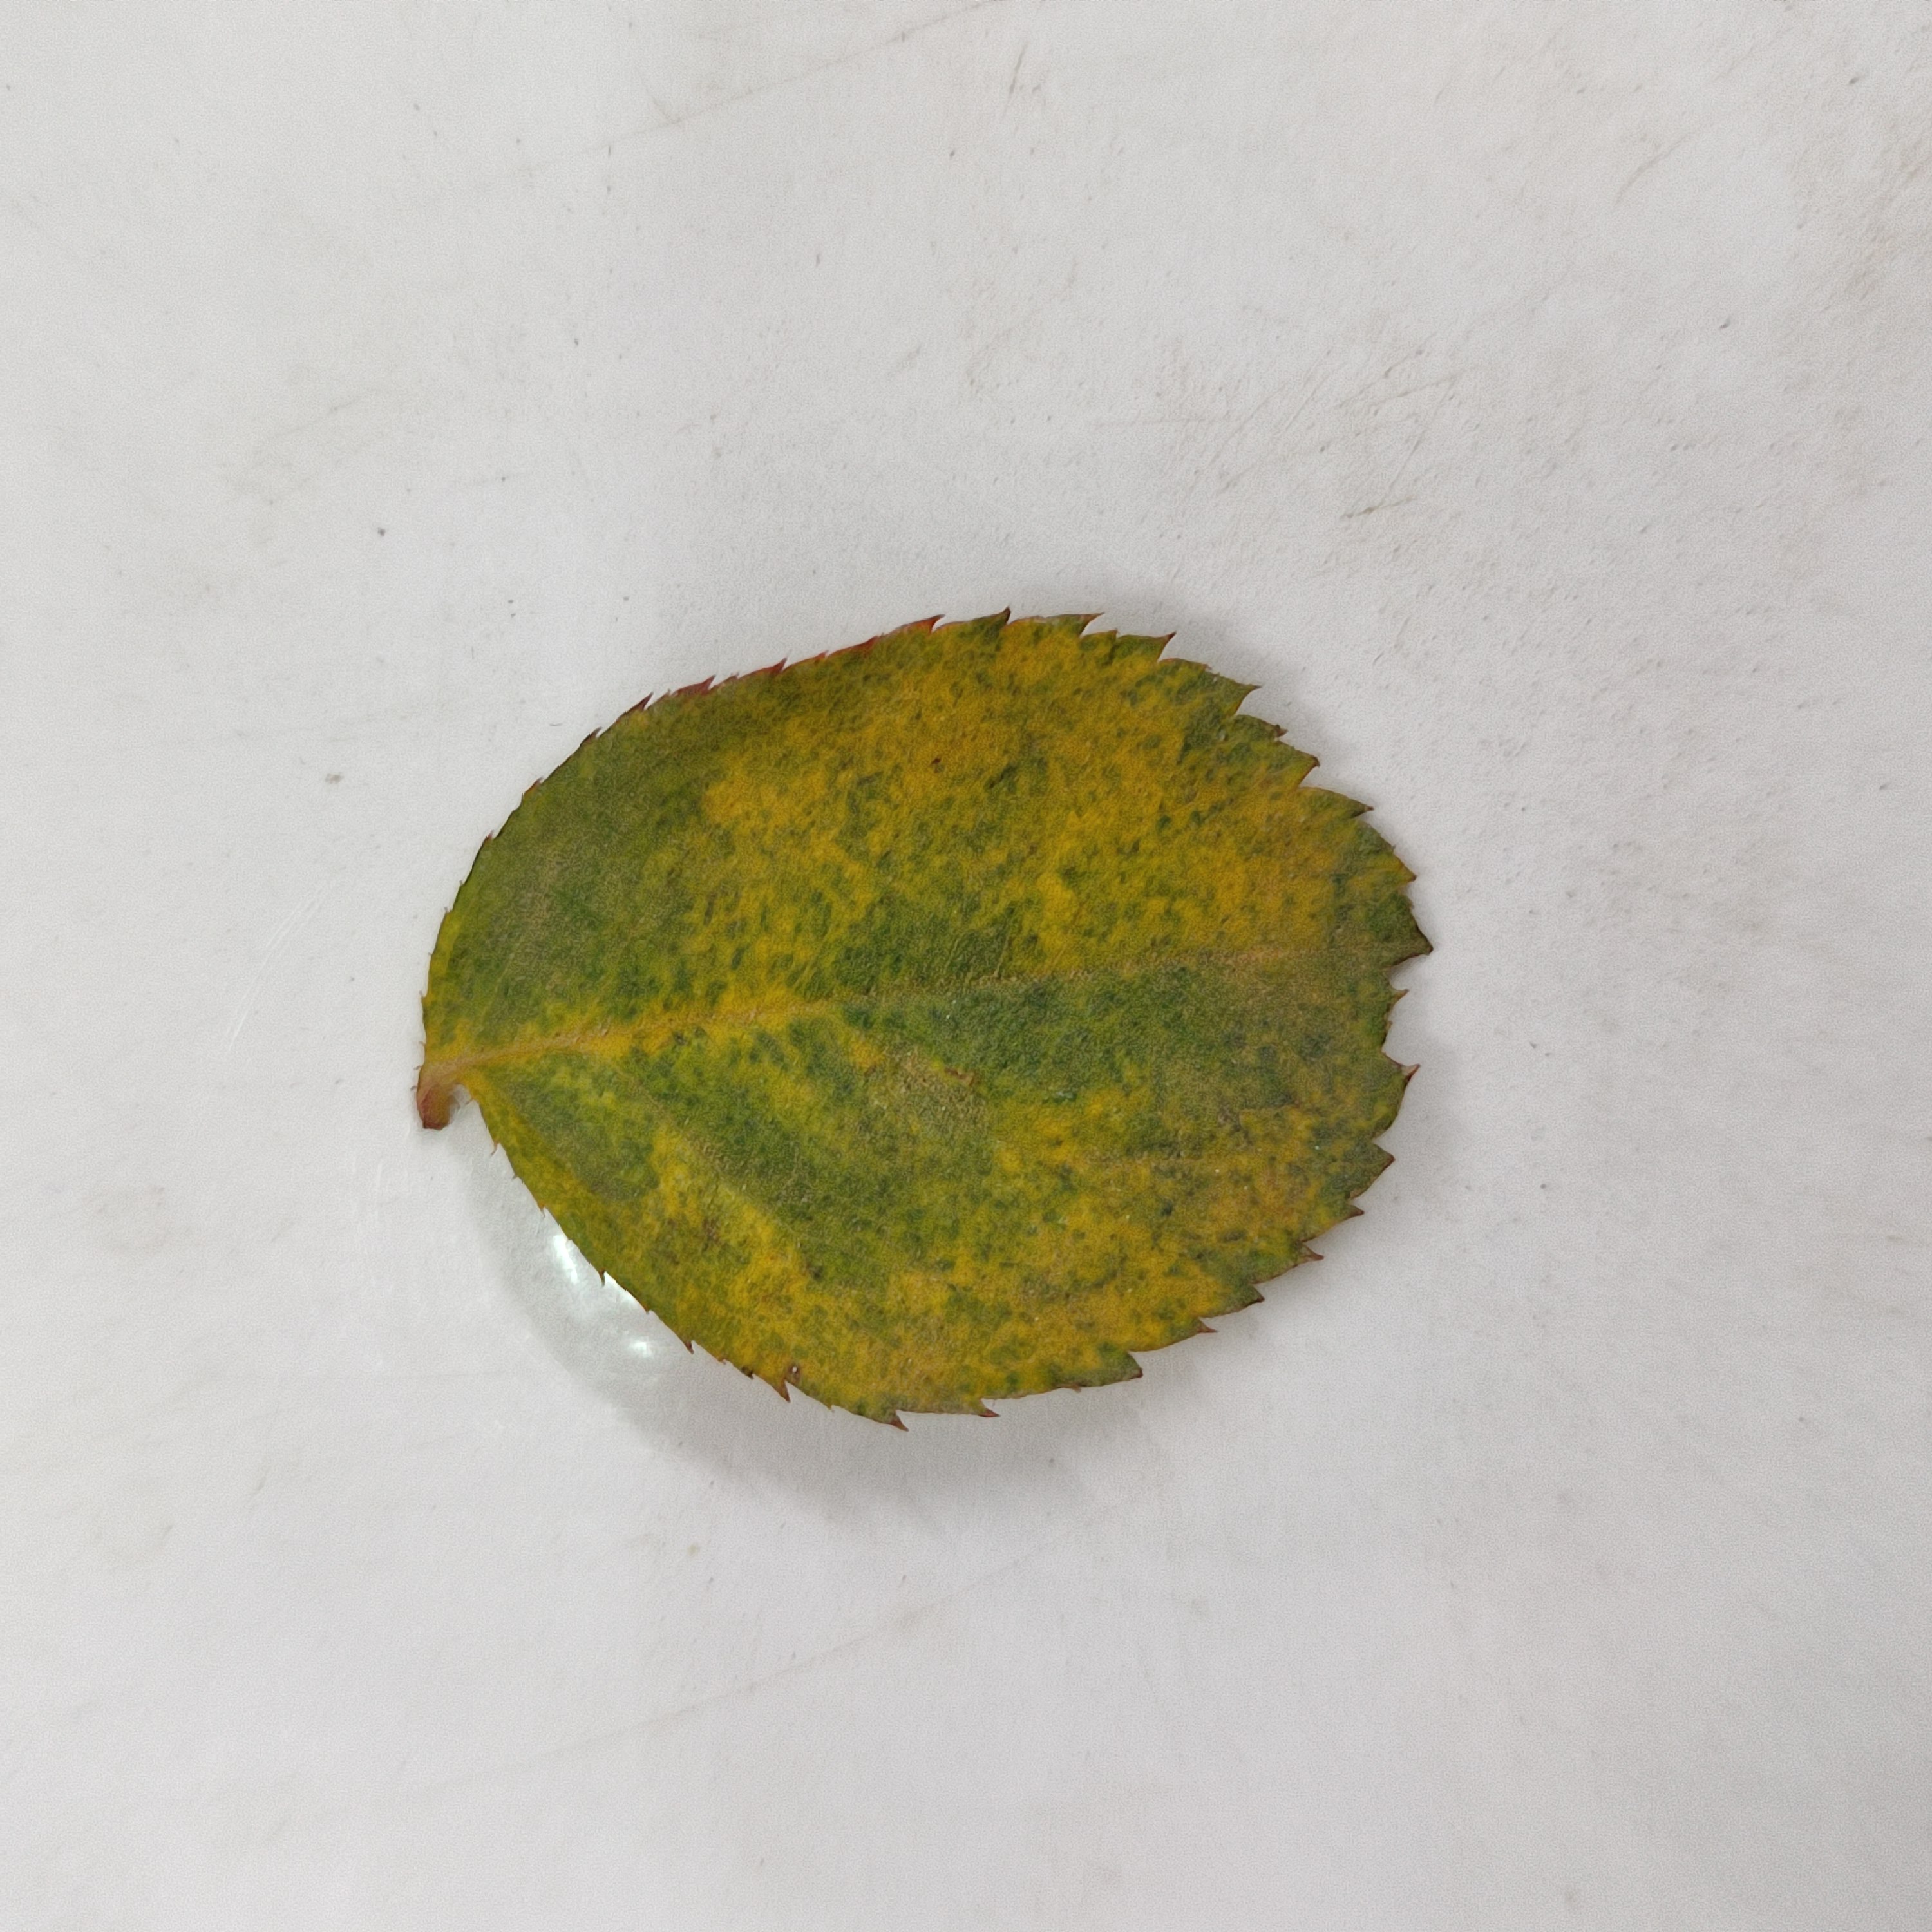
Label: Yellow Mosaic Virus